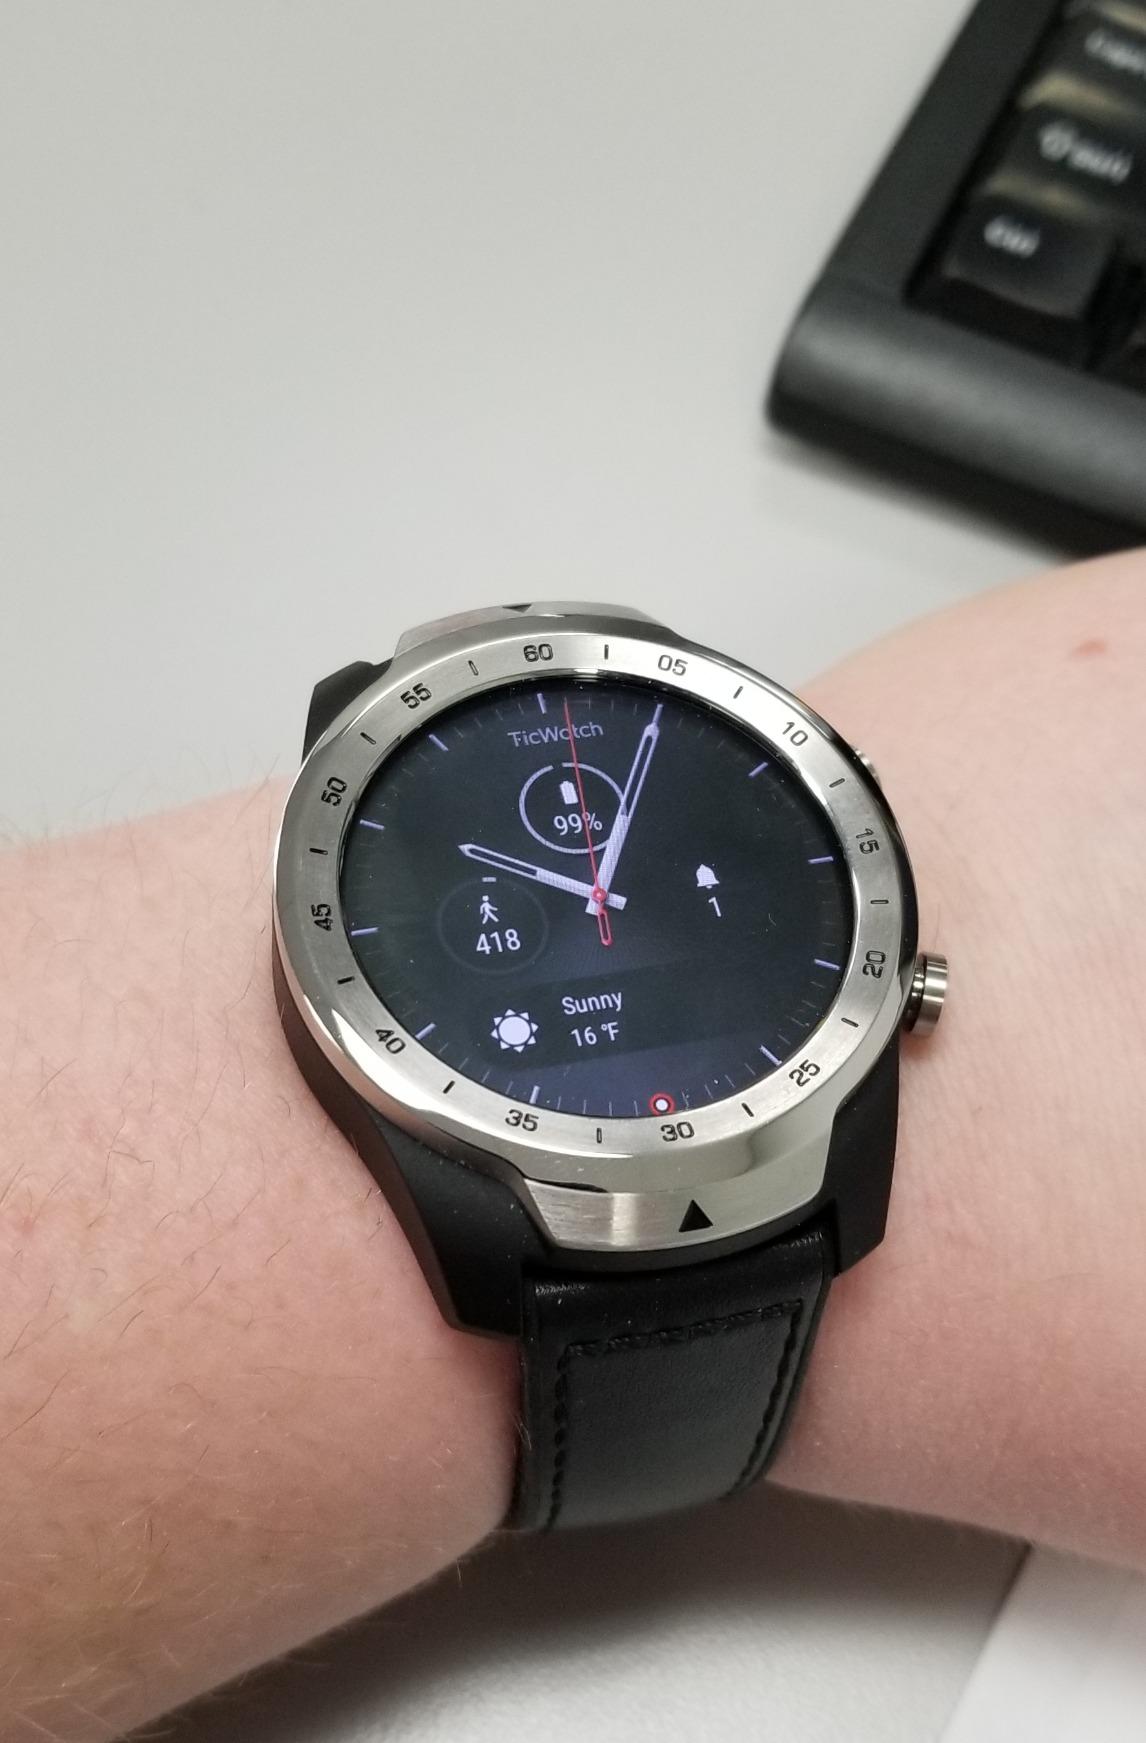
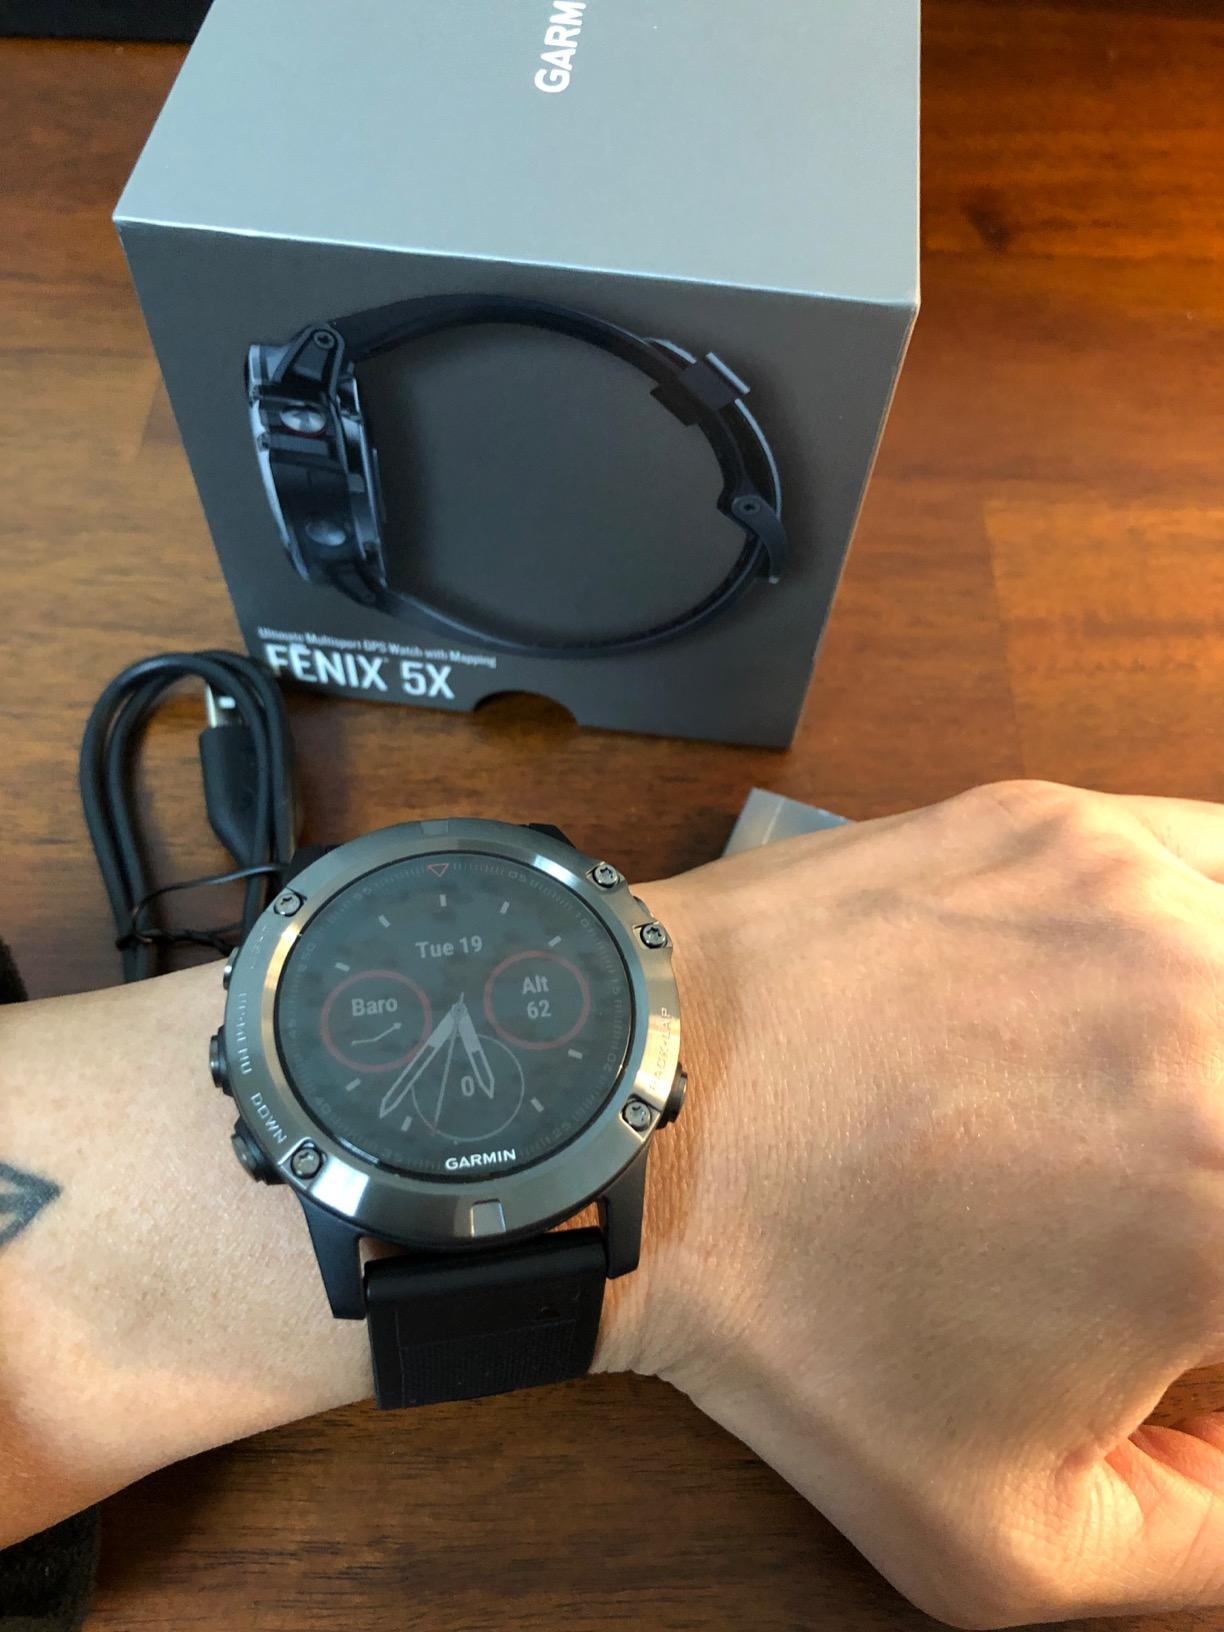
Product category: smartwatch
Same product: no